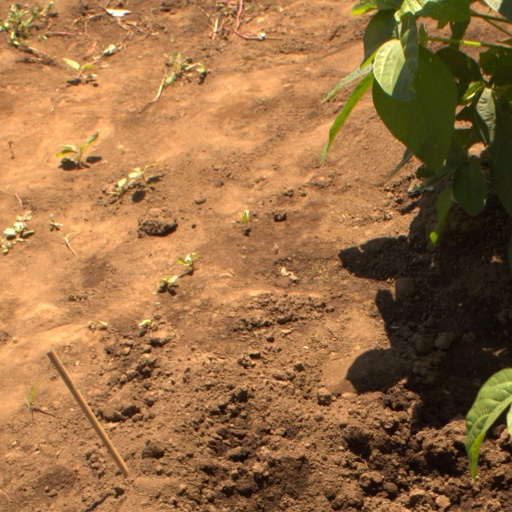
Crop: soybean